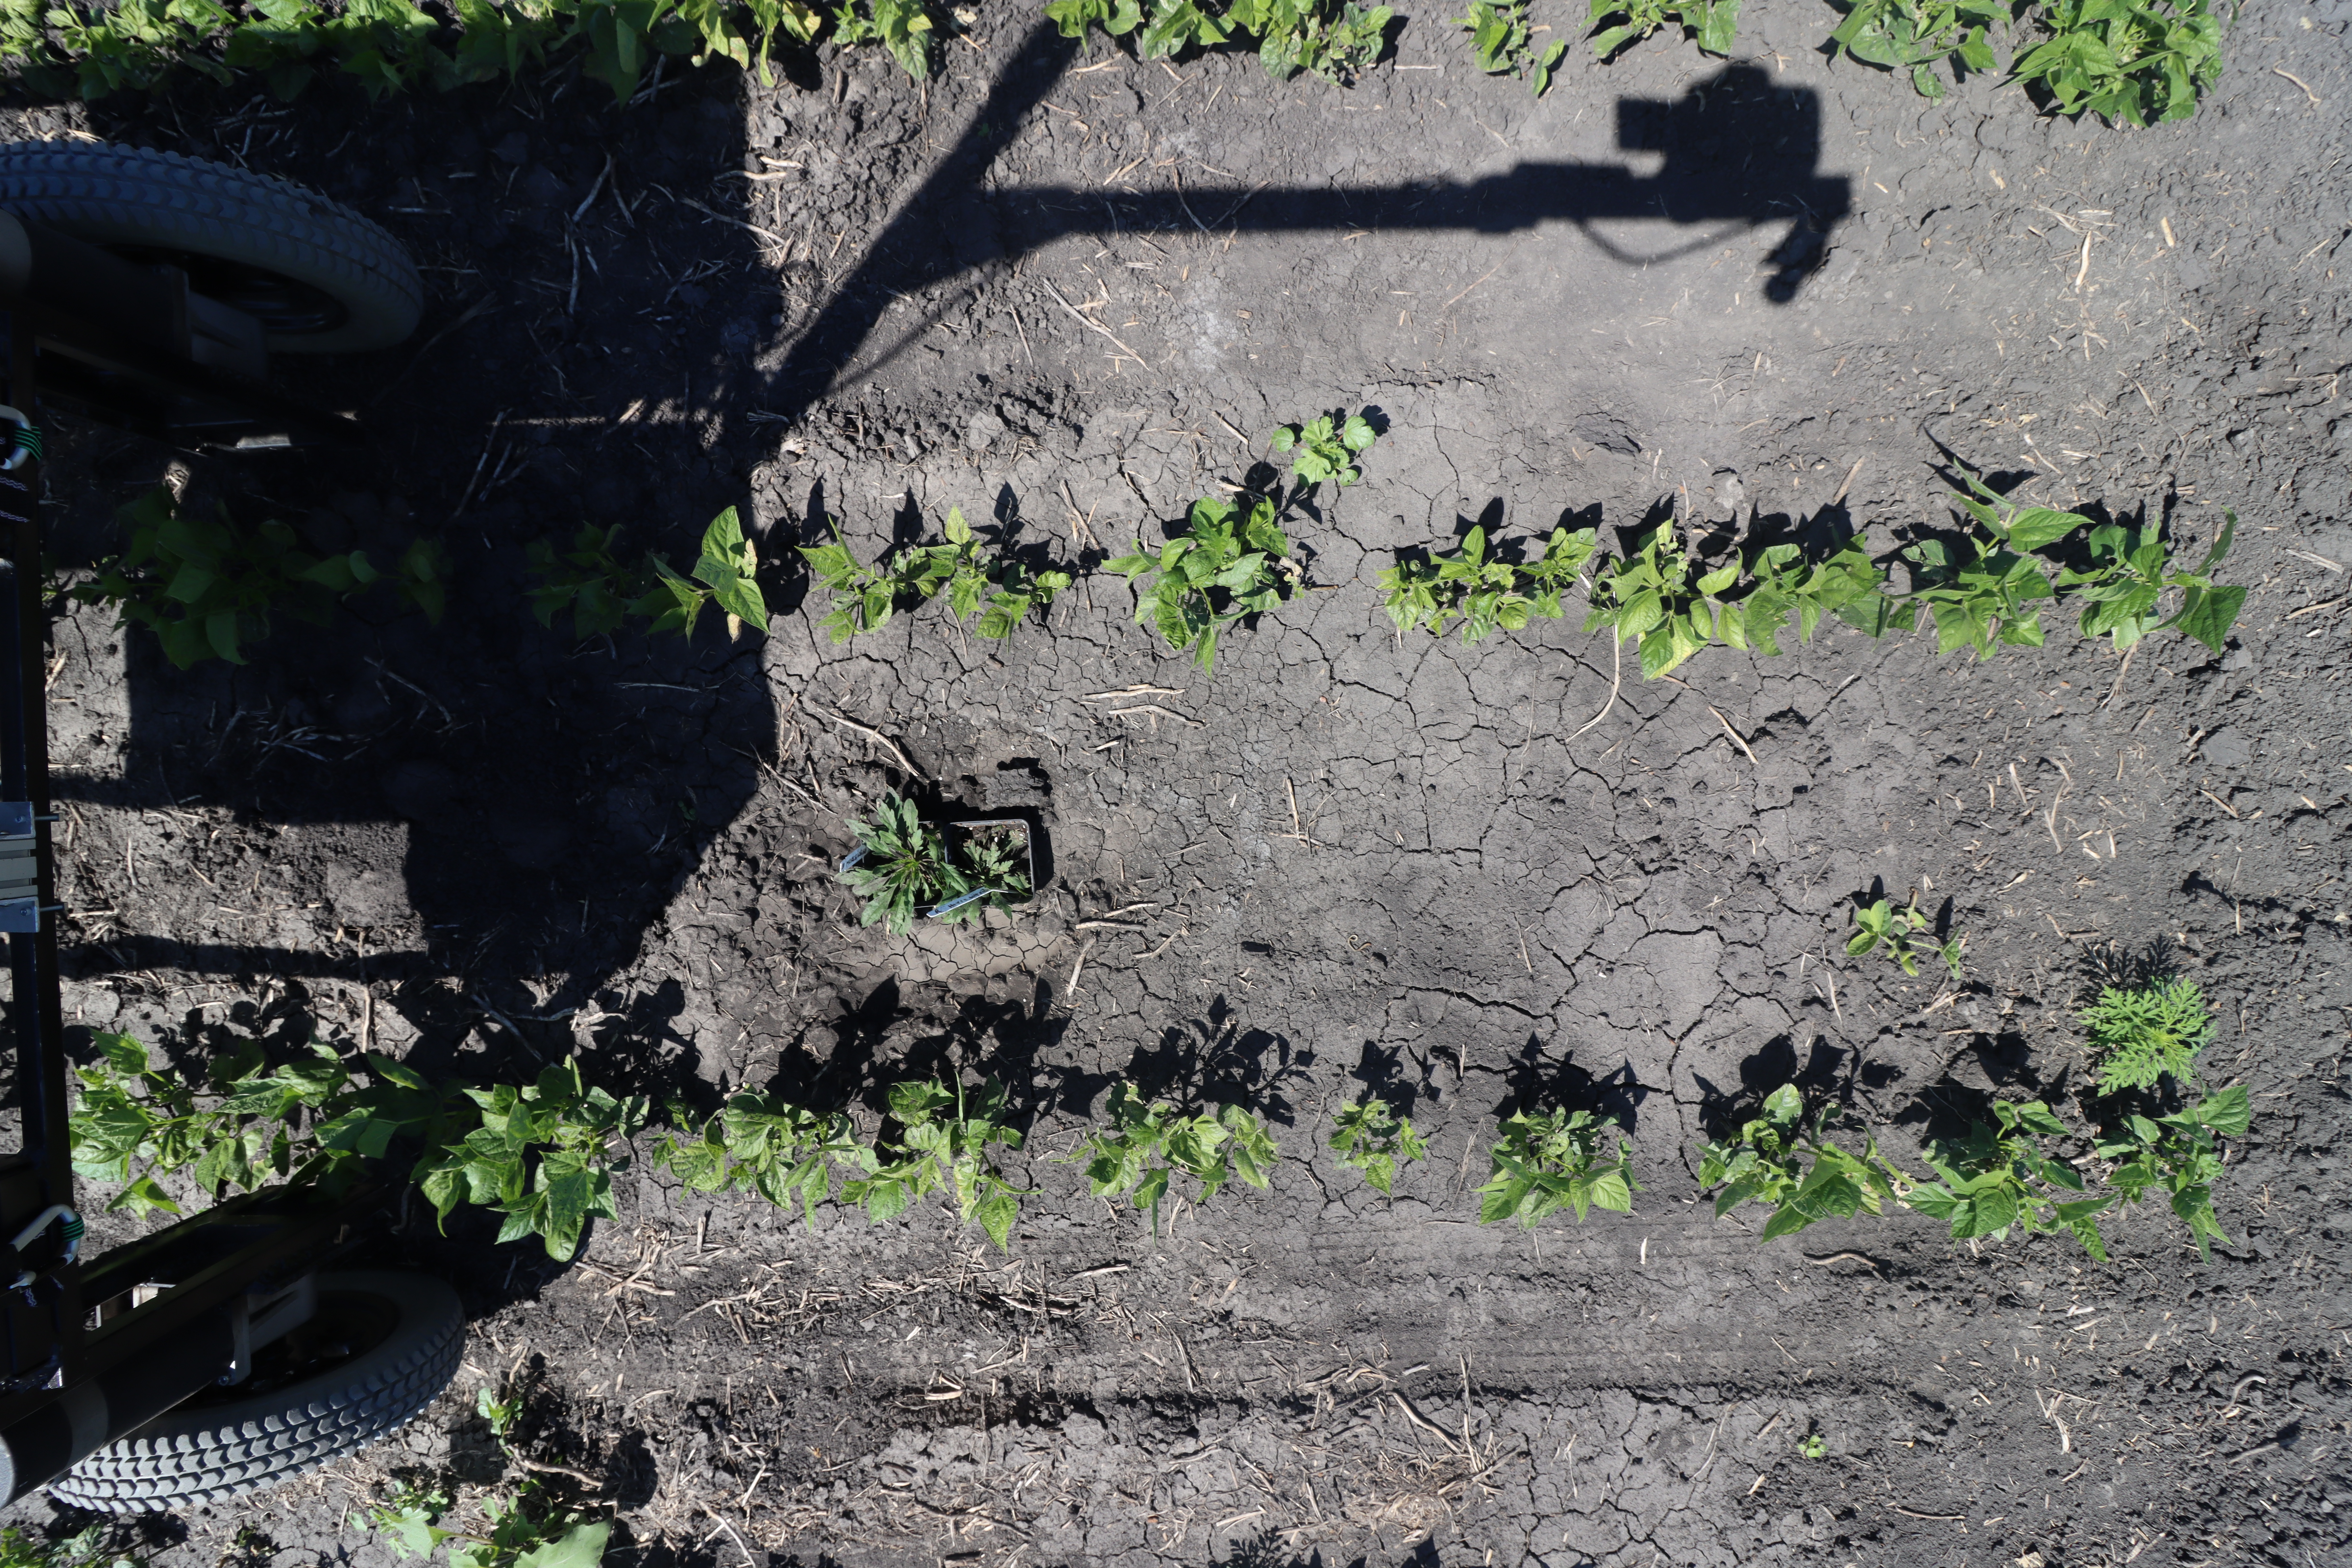
Crop: Black bean
Objects: Blackbean, Blackbean, Blackbean, Blackbean, Blackbean, Blackbean, Blackbean, Blackbean, Blackbean, Blackbean, Blackbean, Blackbean, Horseweed, Ragweed, Blackbean, Soybean, Blackbean, Blackbean, Blackbean, Blackbean, Blackbean, Blackbean, Blackbean, Blackbean, Blackbean, Blackbean, Blackbean, Blackbean, Blackbean